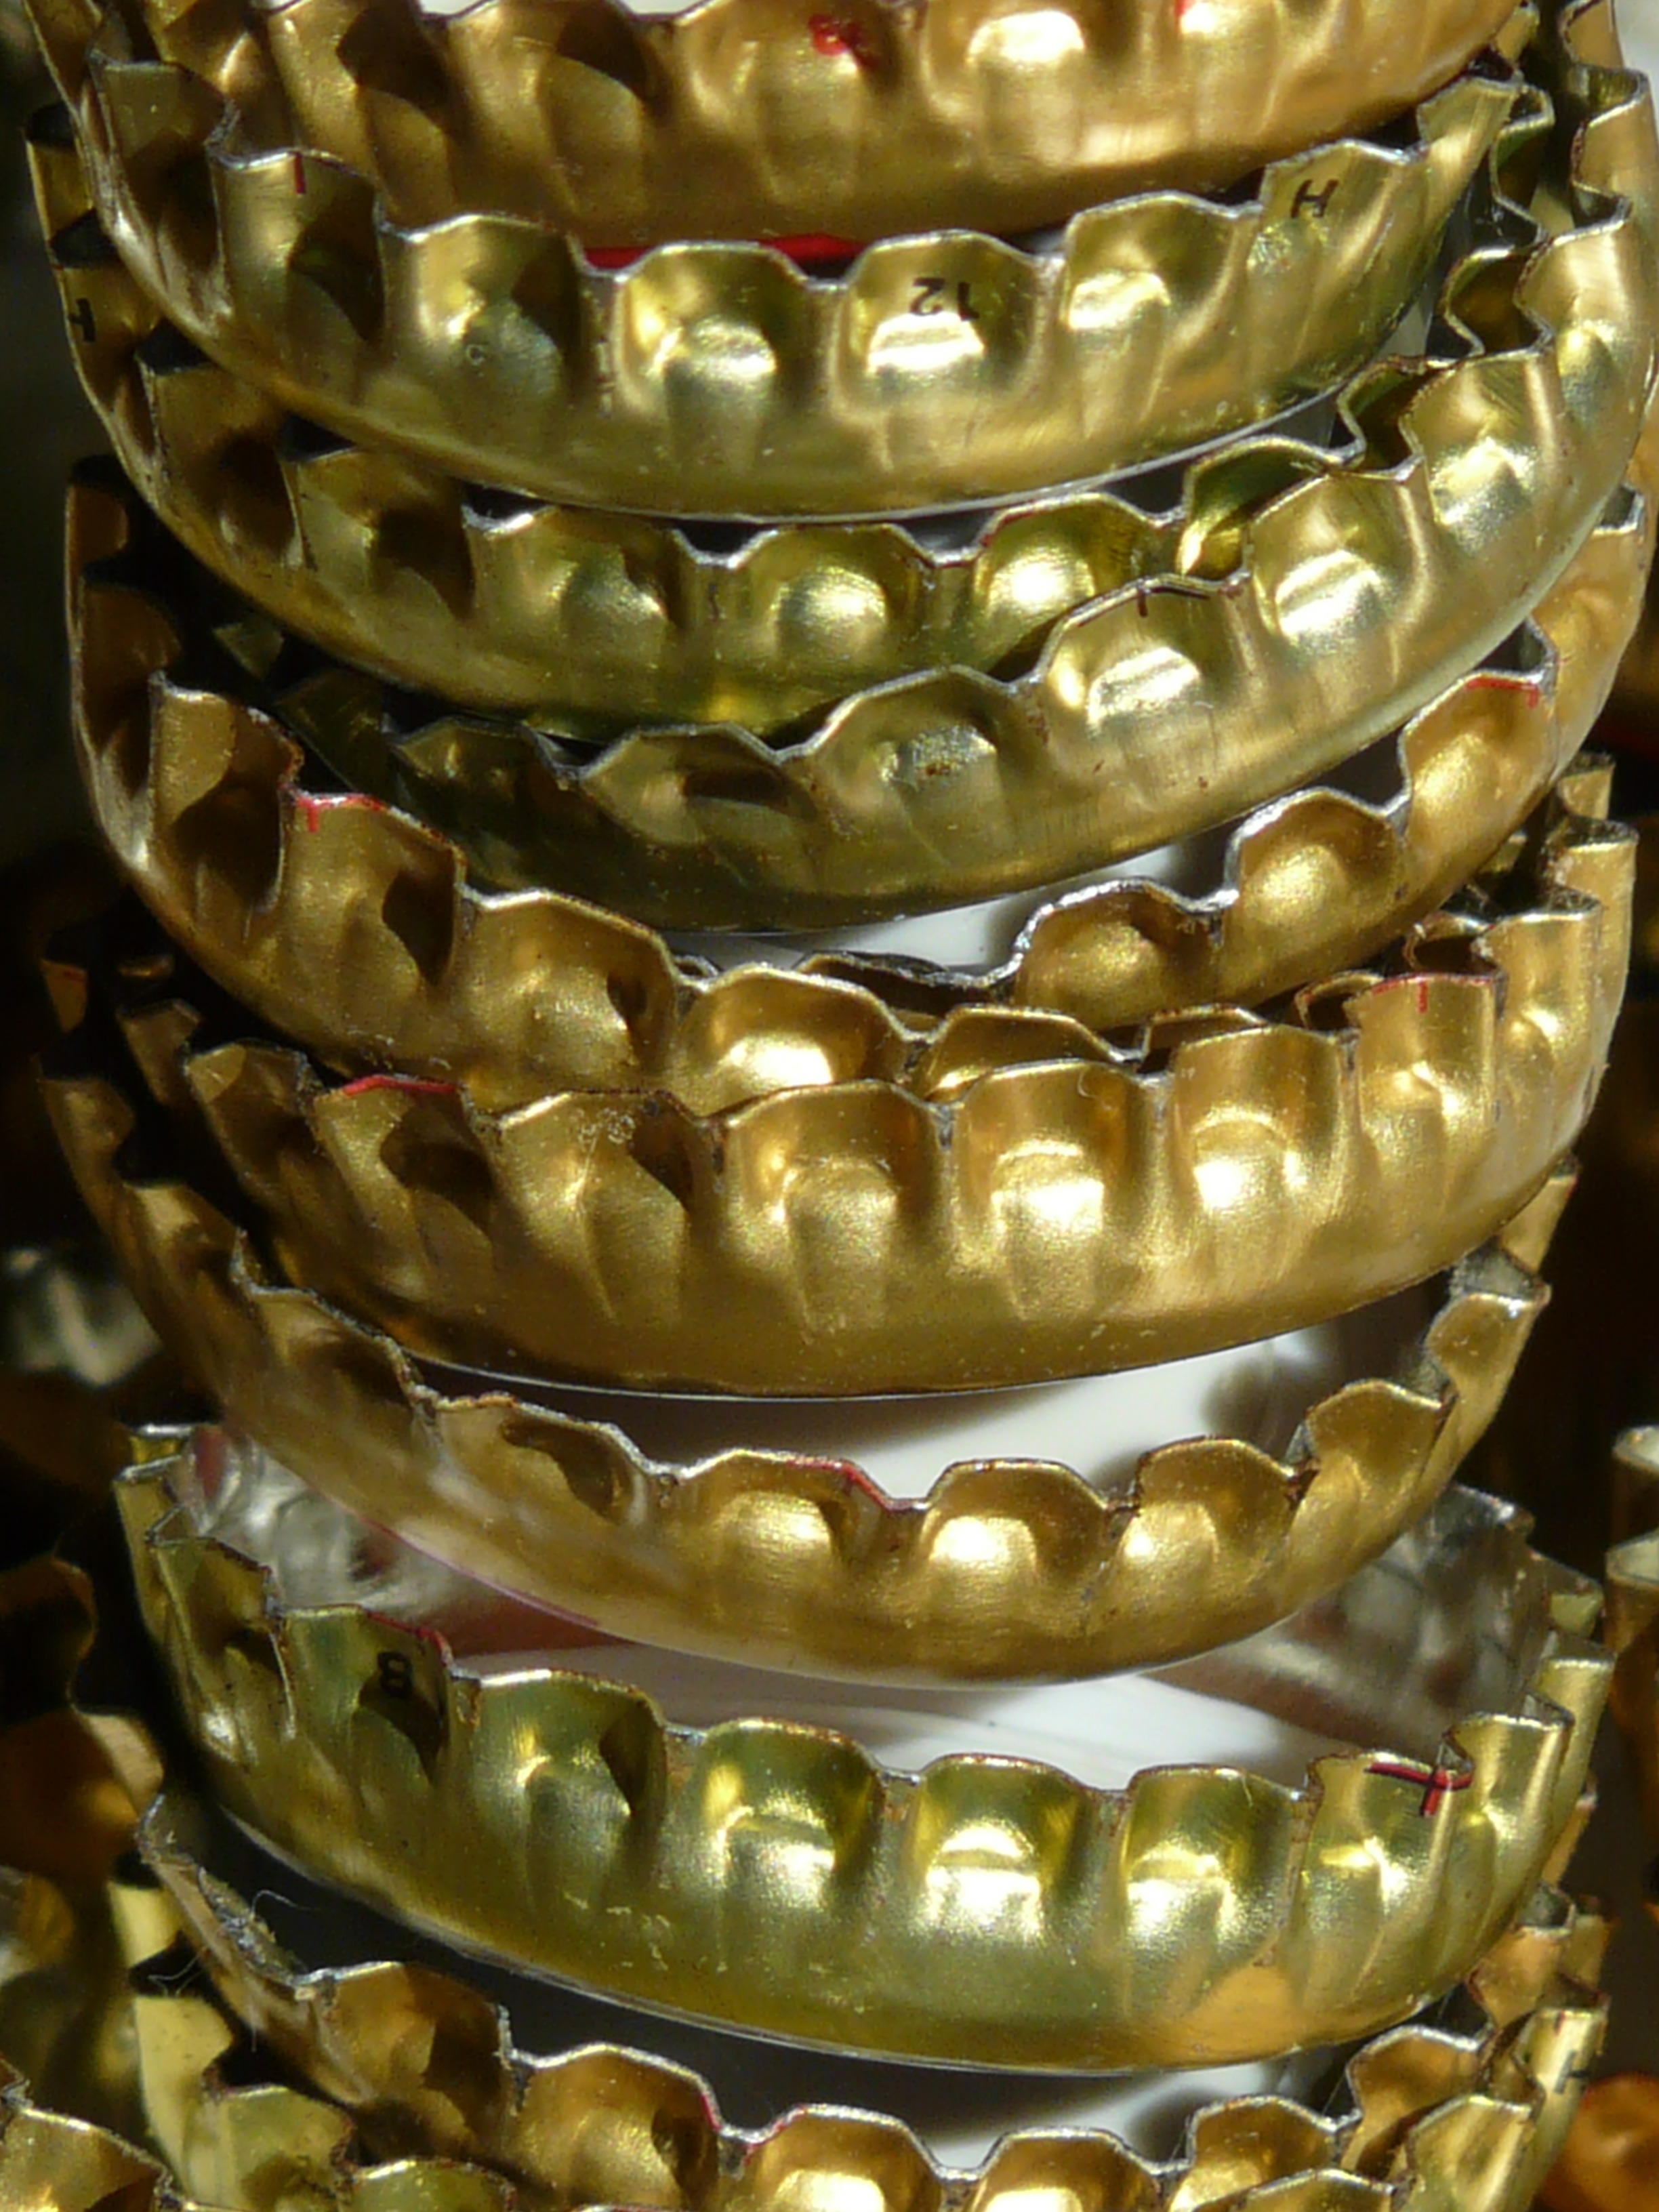
golden, tower, produce, bottle, stack, bead, material, sparkle, sheet, jewellery, art, gold, bottle caps, closure, crown shaped, gemstone, fashion accessory, sheet metal piece